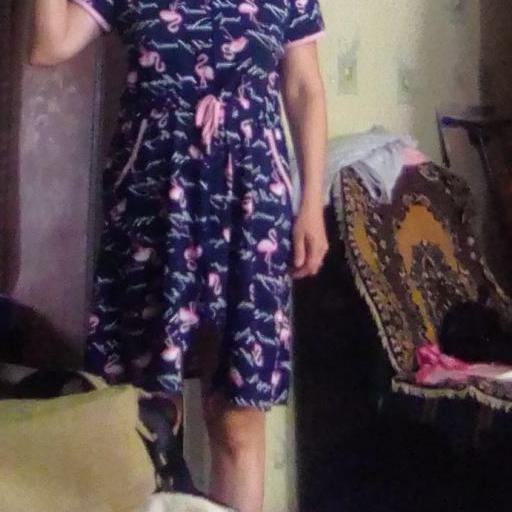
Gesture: no_gesture